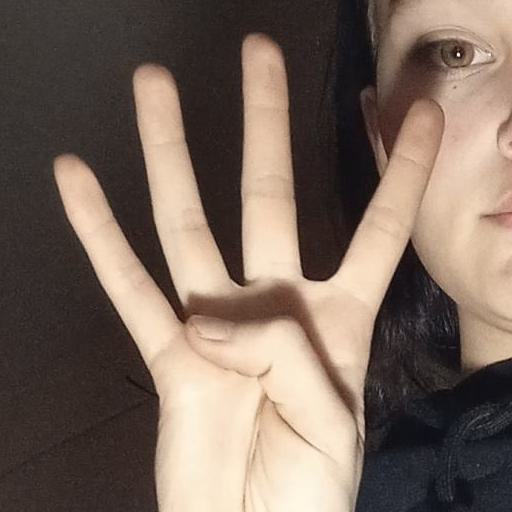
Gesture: four